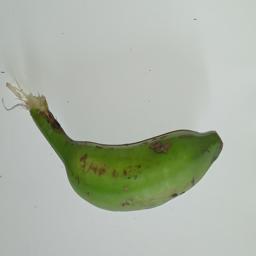
Ripeness: Green